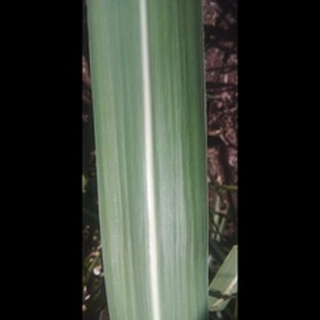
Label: healthy_sugarcane